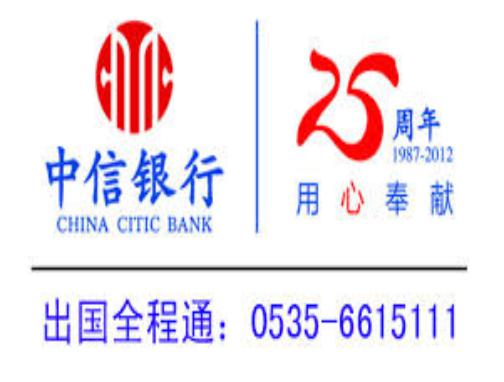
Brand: citic
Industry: Others